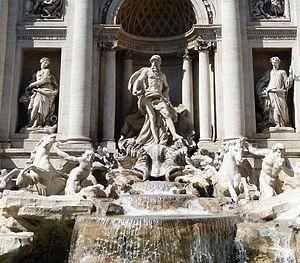
Fontaine de Trevi, l'Océan jaillit de sa niche, juché sur un char tiré par deux chevaux marins et deux tritons
La fontaine de Trevi est la plus grande et une des plus célèbres fontaines de Rome. Réalisée entre 1732 et 1762, elle est située dans le rione de Trevi, sur la Piazza di Trevi, et est adossée au palais Poli.